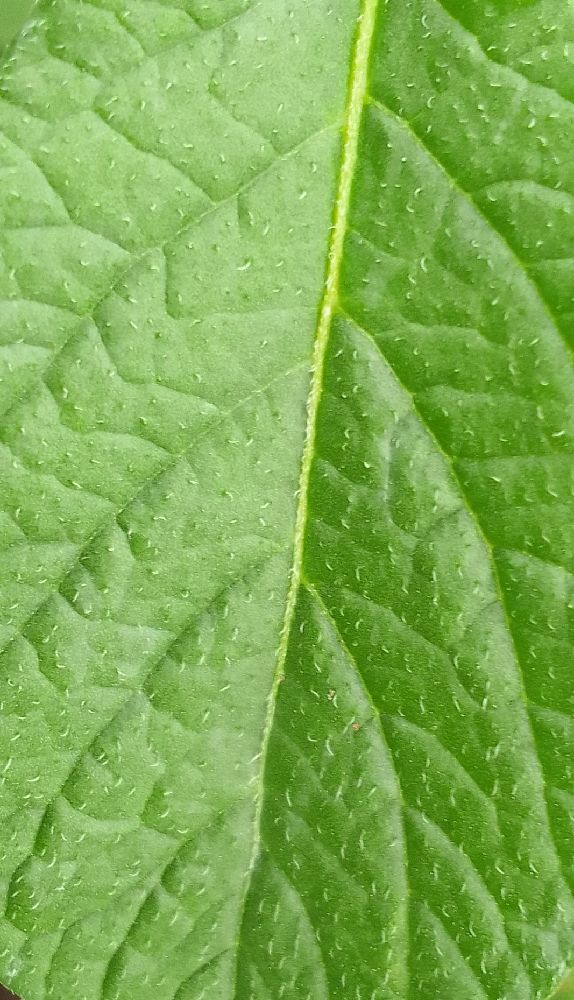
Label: Healthy